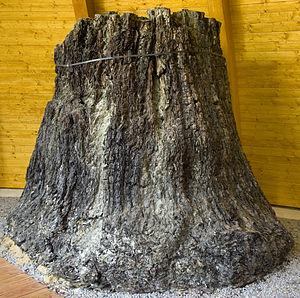
Les arbres préhistoriques de Bükkábrány sont un groupe de 16 troncs d'arbres morts, datés de huit millions d’années, découverts le 31 juillet 2007 dans un état exceptionnel de conservation au fond d’une immense crevasse profonde de 60 m située dans la mine à ciel ouvert de lignite de Bükkábrány à 160 km au nord-est de Budapest, la capitale de la Hongrie.